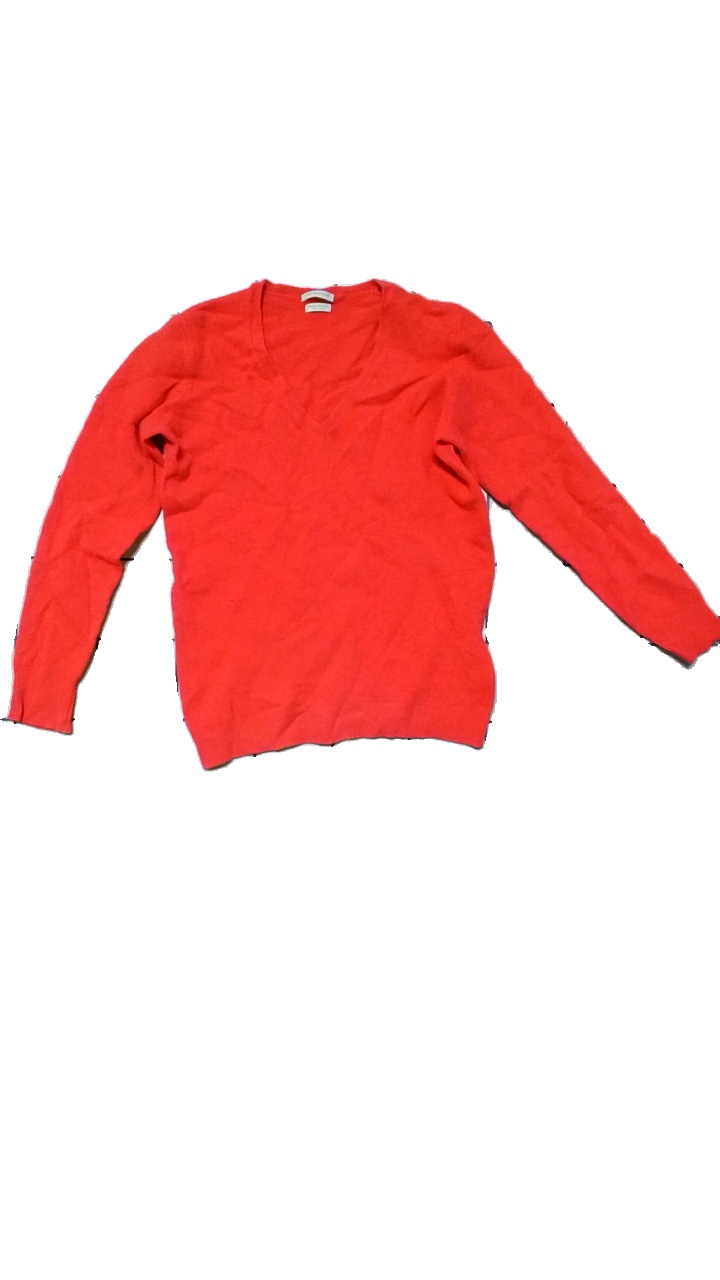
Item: Sweater (Ladies)
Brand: Stile Benetton
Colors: Pink
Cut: Regular, V-collar
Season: All
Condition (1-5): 3
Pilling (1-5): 2
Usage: Reuse
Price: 50-100